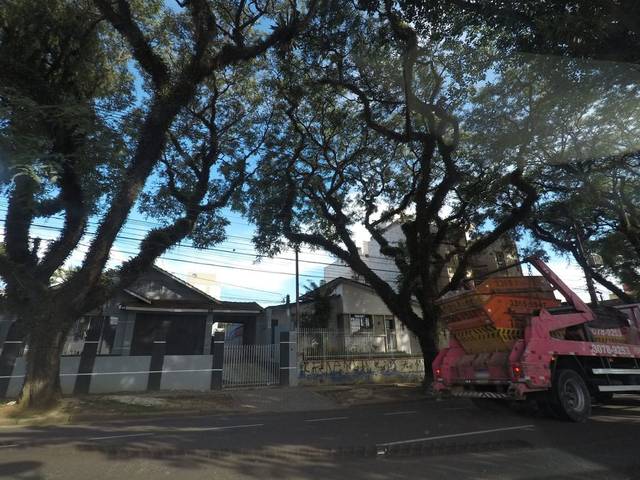
Region: Brazil
Coordinates: -25.439, -49.251